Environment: real
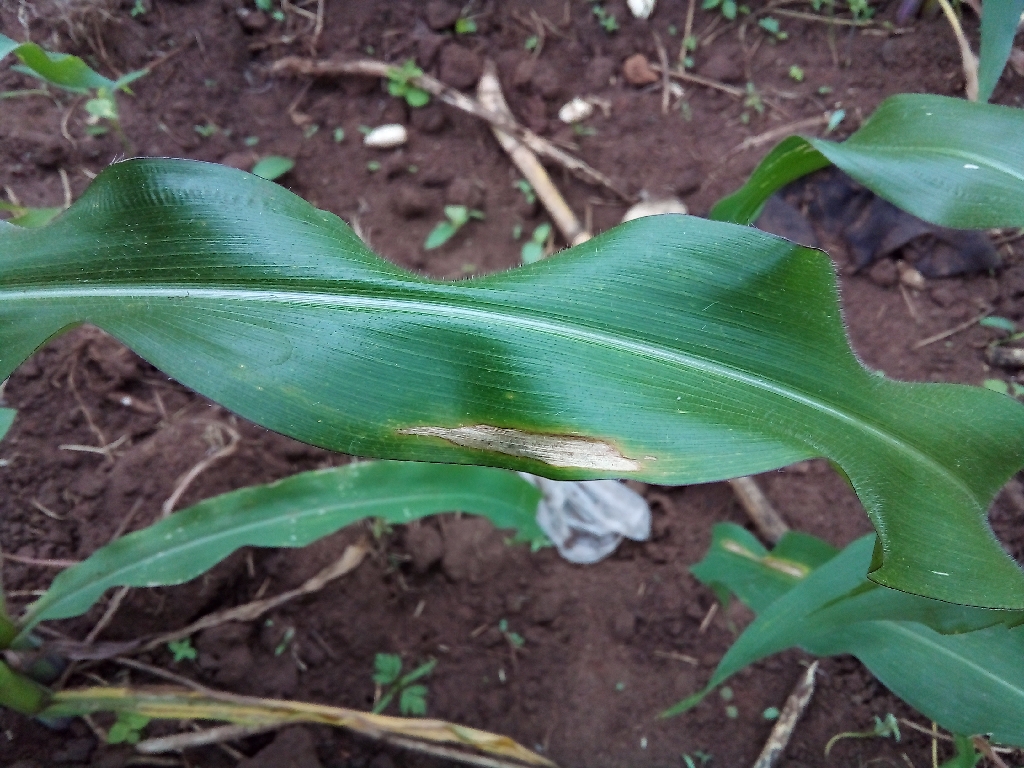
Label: northern_corn_leaf_blight